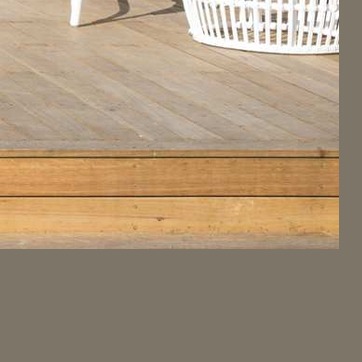
Material: wood